Juan Sebastián Cabal

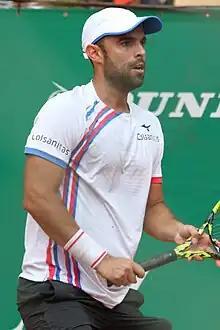
Cabal at the 2023 Monte-Carlo Masters

Juan Sebastián Cabal Valdés (born 25 April 1986) is a Colombian former professional tennis player. A world No. 1 in doubles, he also reached a career-high singles ranking of No. 184 in February 2011.